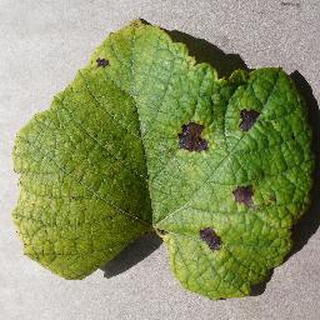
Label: grape_leaf_blight